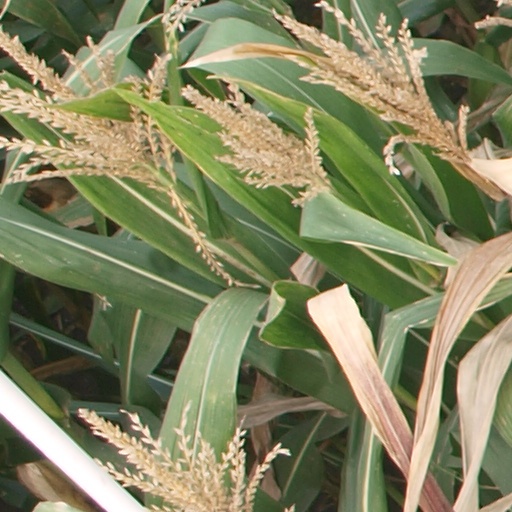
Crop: maize; corn